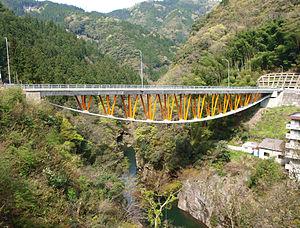
Cet article a pour vocation de présenter une liste de ponts remarquables du Japon, tant par leurs caractéristiques dimensionnelles, que par leur intérêt architectural ou historique.
Un pont à caténaire est un pont dont le tablier est réalisé au-dessus de câbles ancrés sur les culées à l'aide d'éléments préfabriqués ou voussoirs.